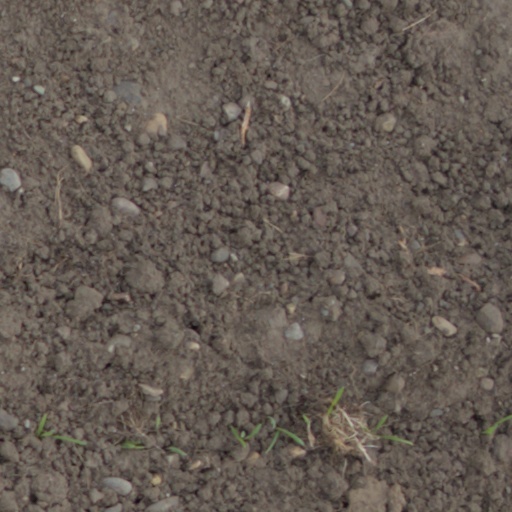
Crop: wheat